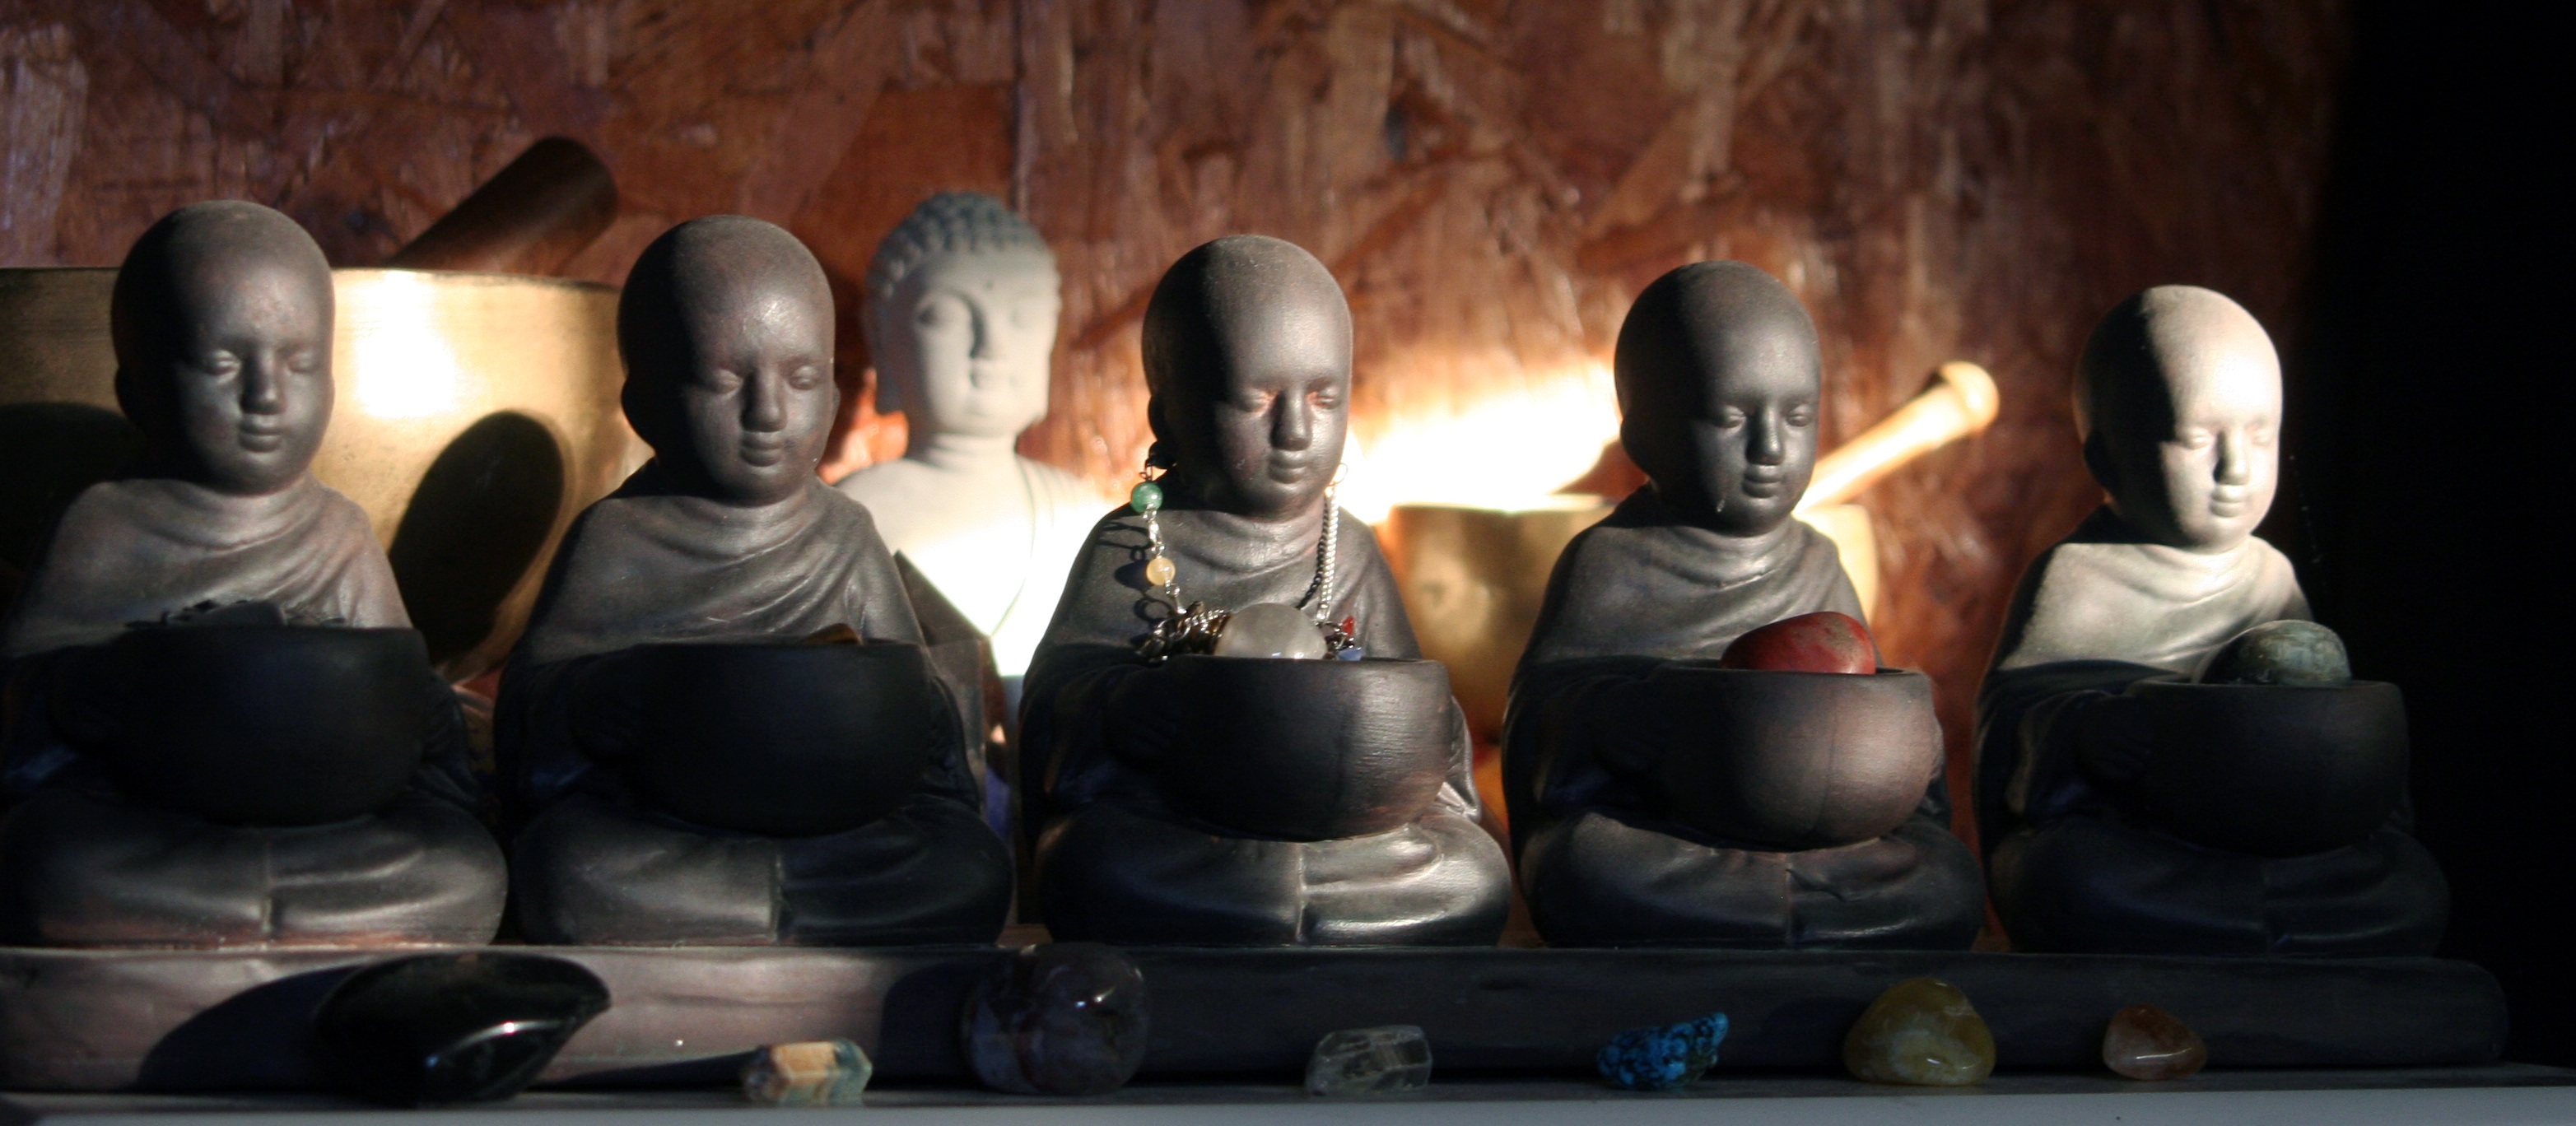
statue, meditate, buddhism, sculpture, art, meditation, statuette, monks, screenshot